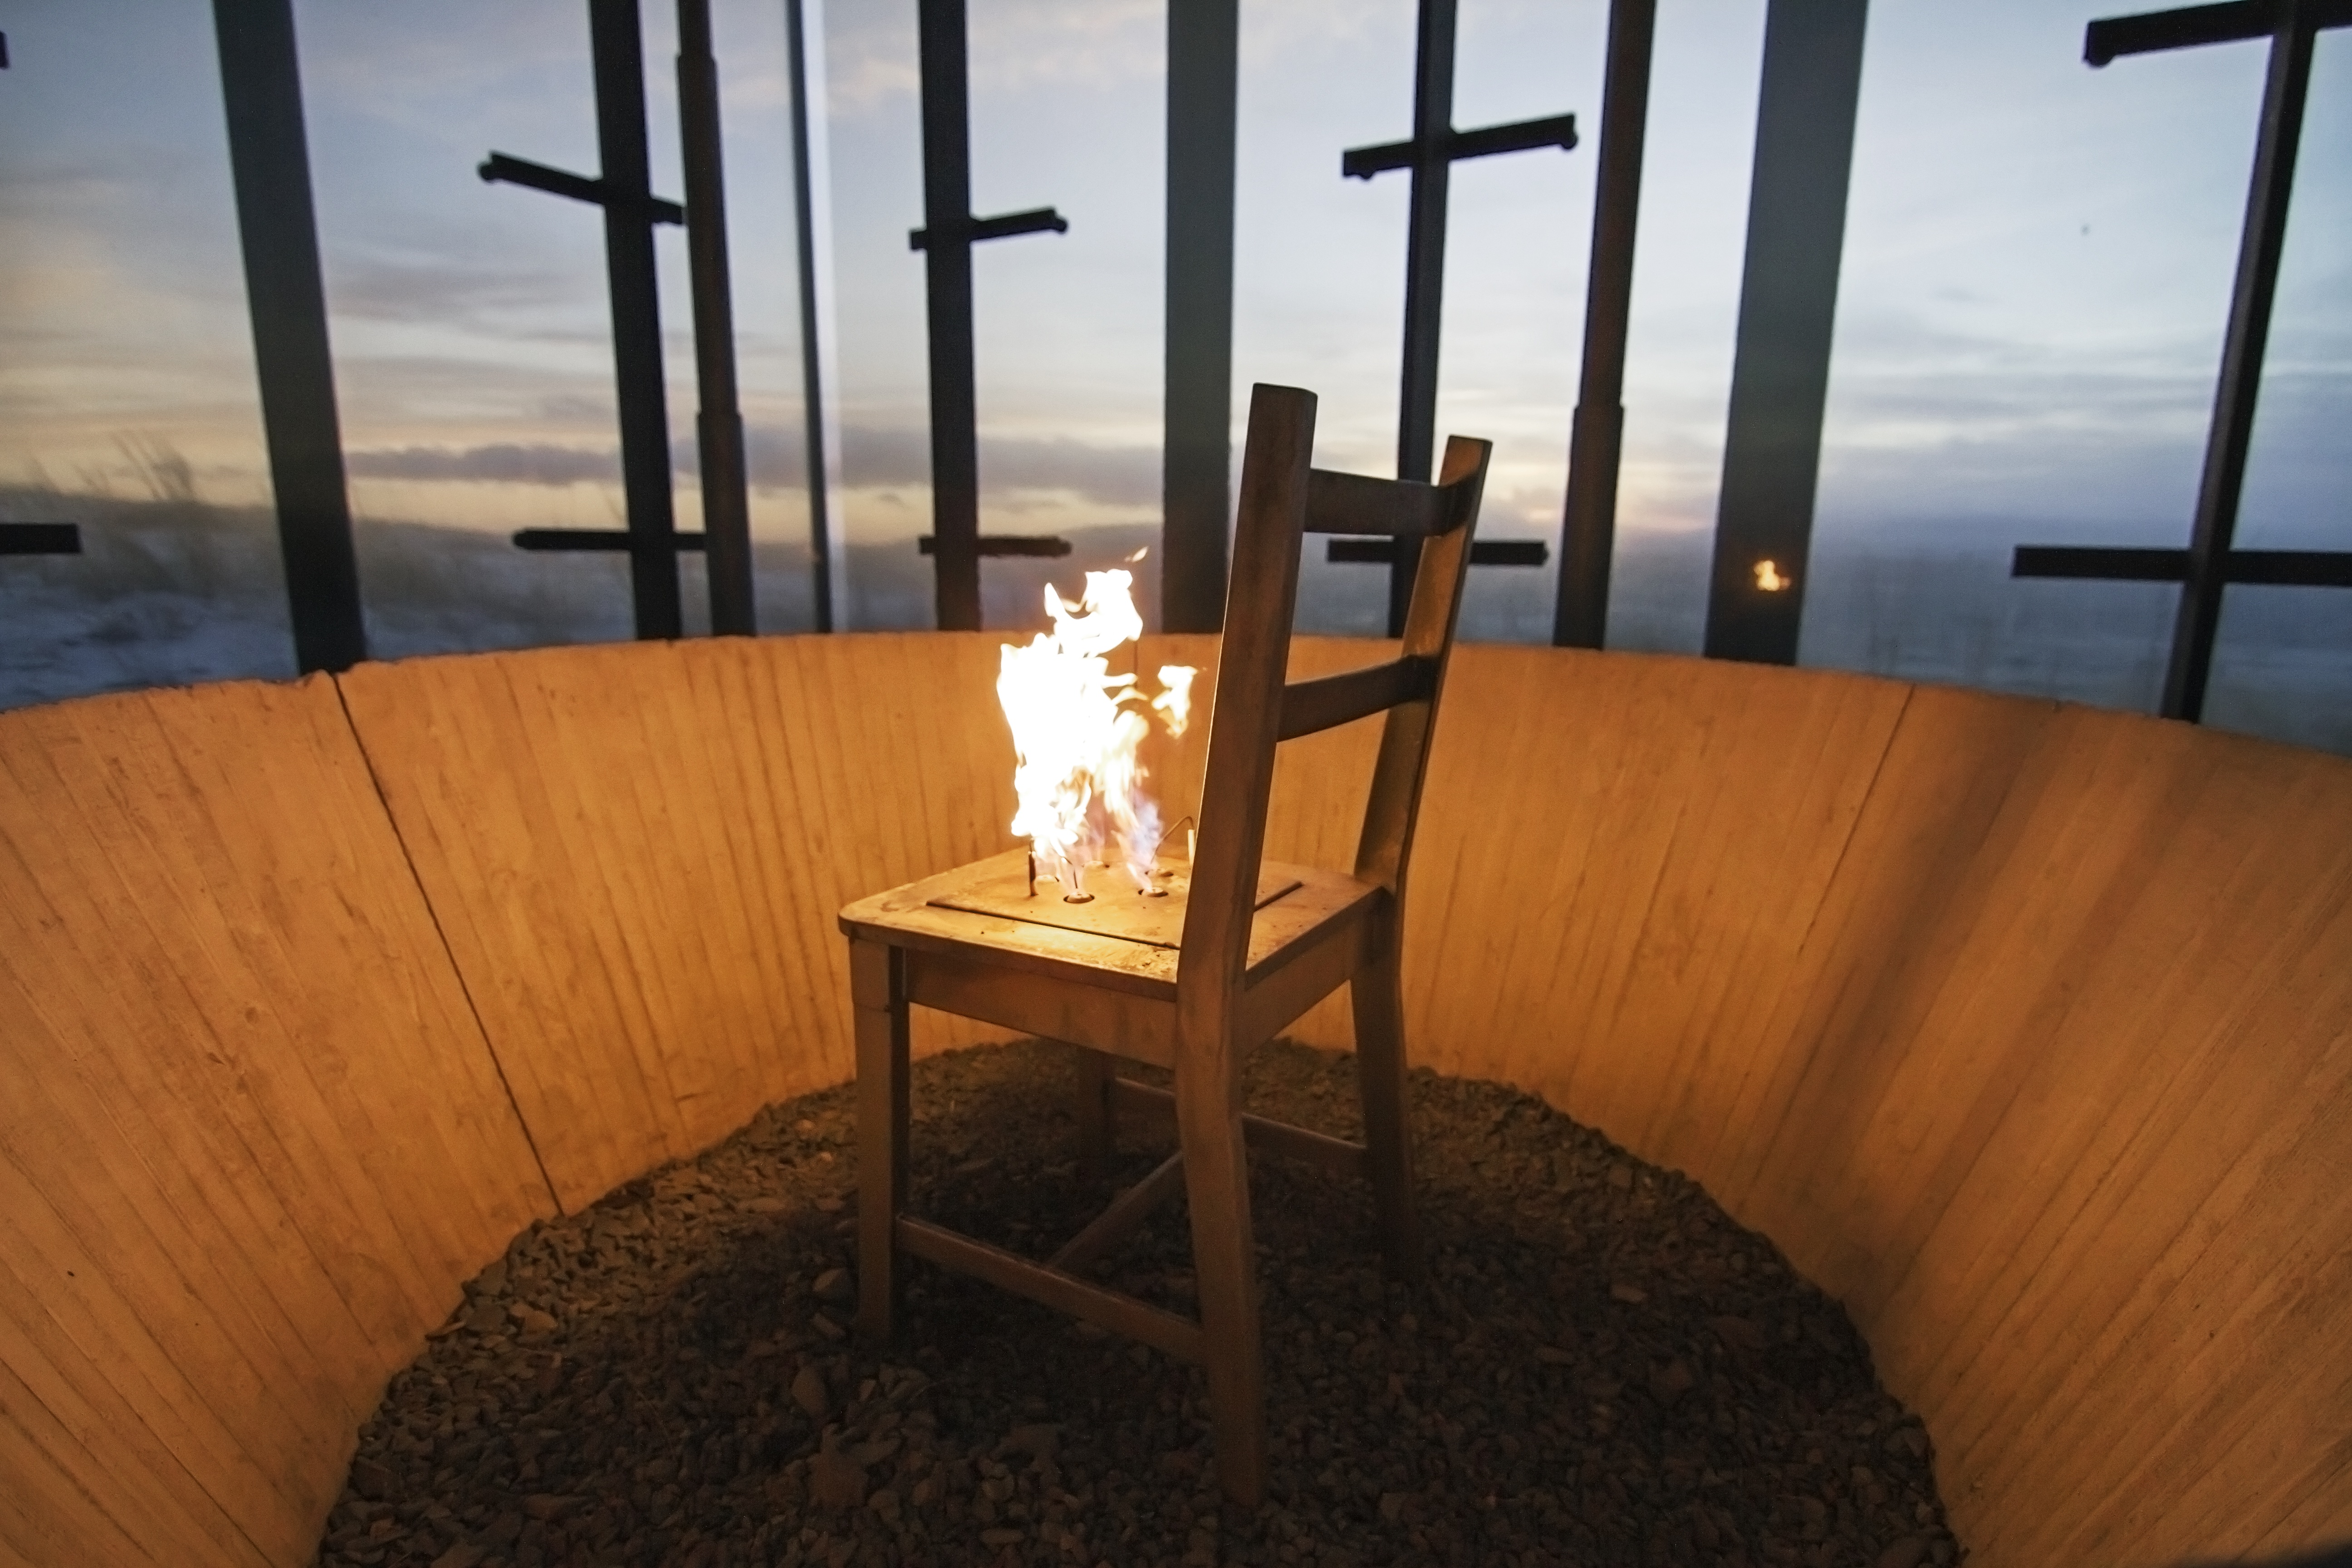
table, wood, restaurant, design, shape